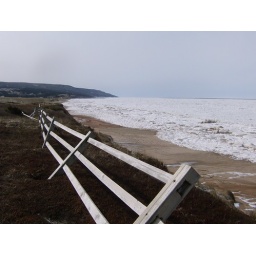
Inverness beach fence in winter. I sent you this one in summer